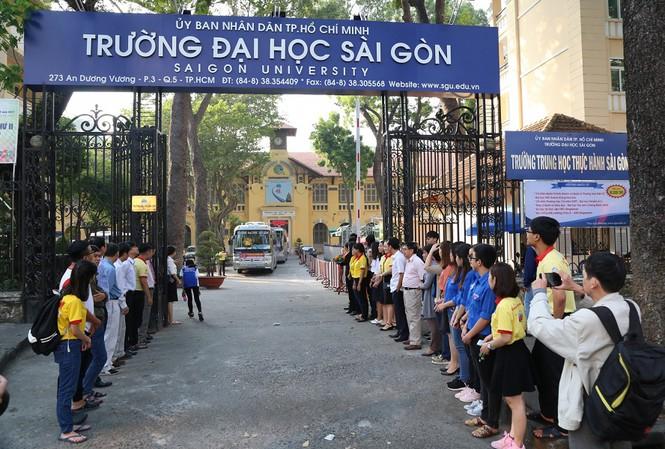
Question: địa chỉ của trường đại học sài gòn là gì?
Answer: địa chỉ của trường đại học sài gòn là 273 an dương vương - p. 3 - q. 5 - tp. hcm